Naujac-sur-Mer

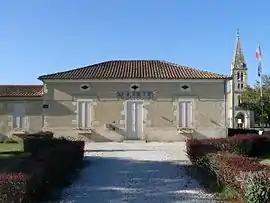
Town hall

Naujac-sur-Mer (literally "Naujac on Sea") is a commune in the Gironde department in Nouvelle-Aquitaine in southwestern France.